Buddhist art

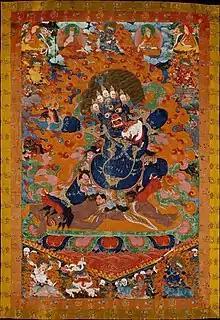
Yama, 18th century, Tibet

Tantric Buddhism started as a movement in Mahayana Buddhism in eastern India around the 5th or the 6th century. Monastic Tantrism became the dominant form of Buddhism in Tibet from the 8th century, and it survived there after the collapse of Buddhism in India, and the largest influence on it is probably the now largely vanished art of north-eastern India. Due to its geographical centrality in Asia, Tibetan Buddhist art also received influences from Indian, Nepali, and Chinese art.